Crane Company Building (Chicago)

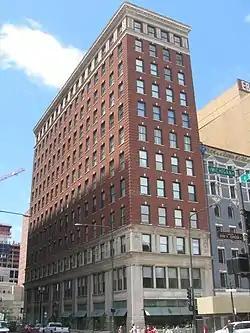

The Crane Company Building is an early skyscraper located at 836 S. Michigan Ave. in the Loop community area of Chicago, Illinois. The twelve-story building was designed by Holabird & Roche and built in 1912. The steel frame skyscraper was designed in the Classical Revival style, and its exterior design is split into three sections. The first and second floors are faced in limestone and feature piers supporting a cornice; the third floor is also covered in limestone. The fourth through eleventh floors are constructed in red brick; windows on these floors feature terra cotta keystones and sills, and the eleventh floor is capped by a terra cotta cornice. The twelfth floor is decorated in terra cotta panels which incorporate Crane Company valves in their design; this floor is also topped by a cornice.